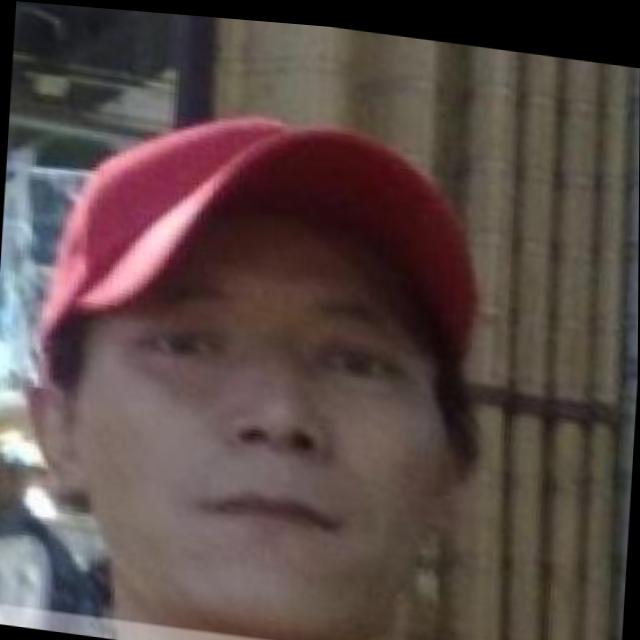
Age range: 21-44